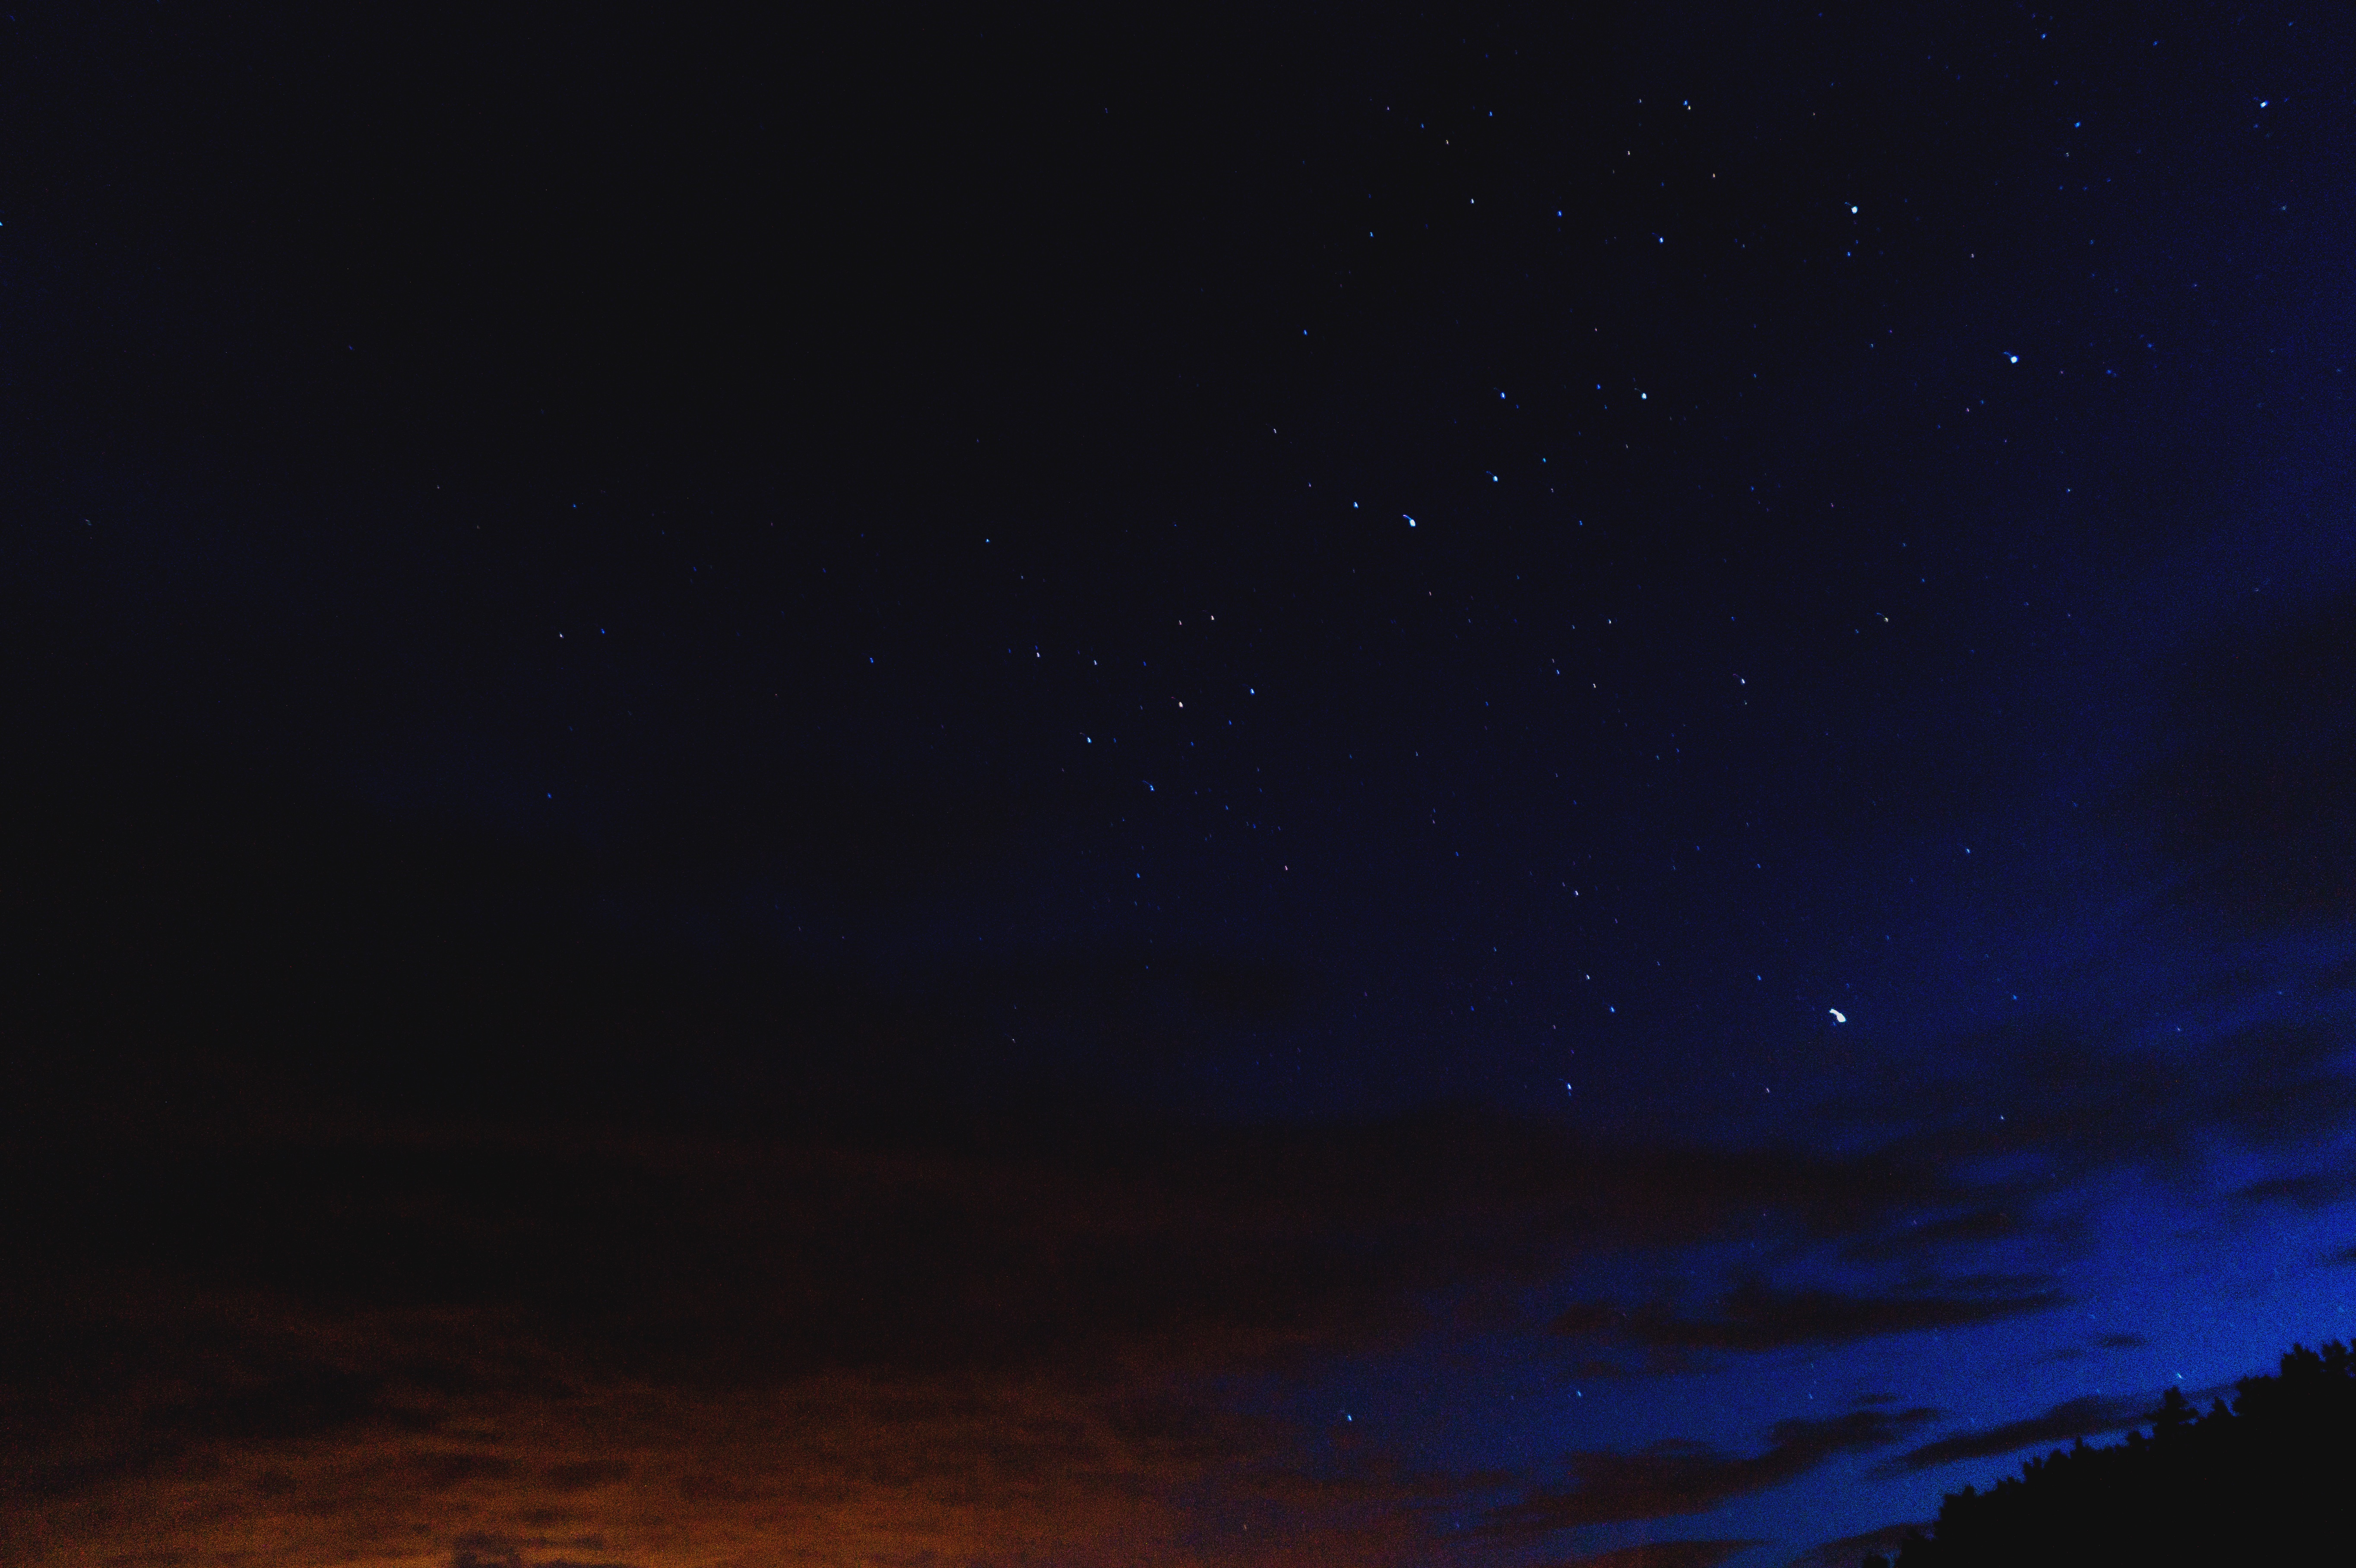
sky, night, star, atmosphere, darkness, aurora, moonlight, astronomy, midnight, astronomical object